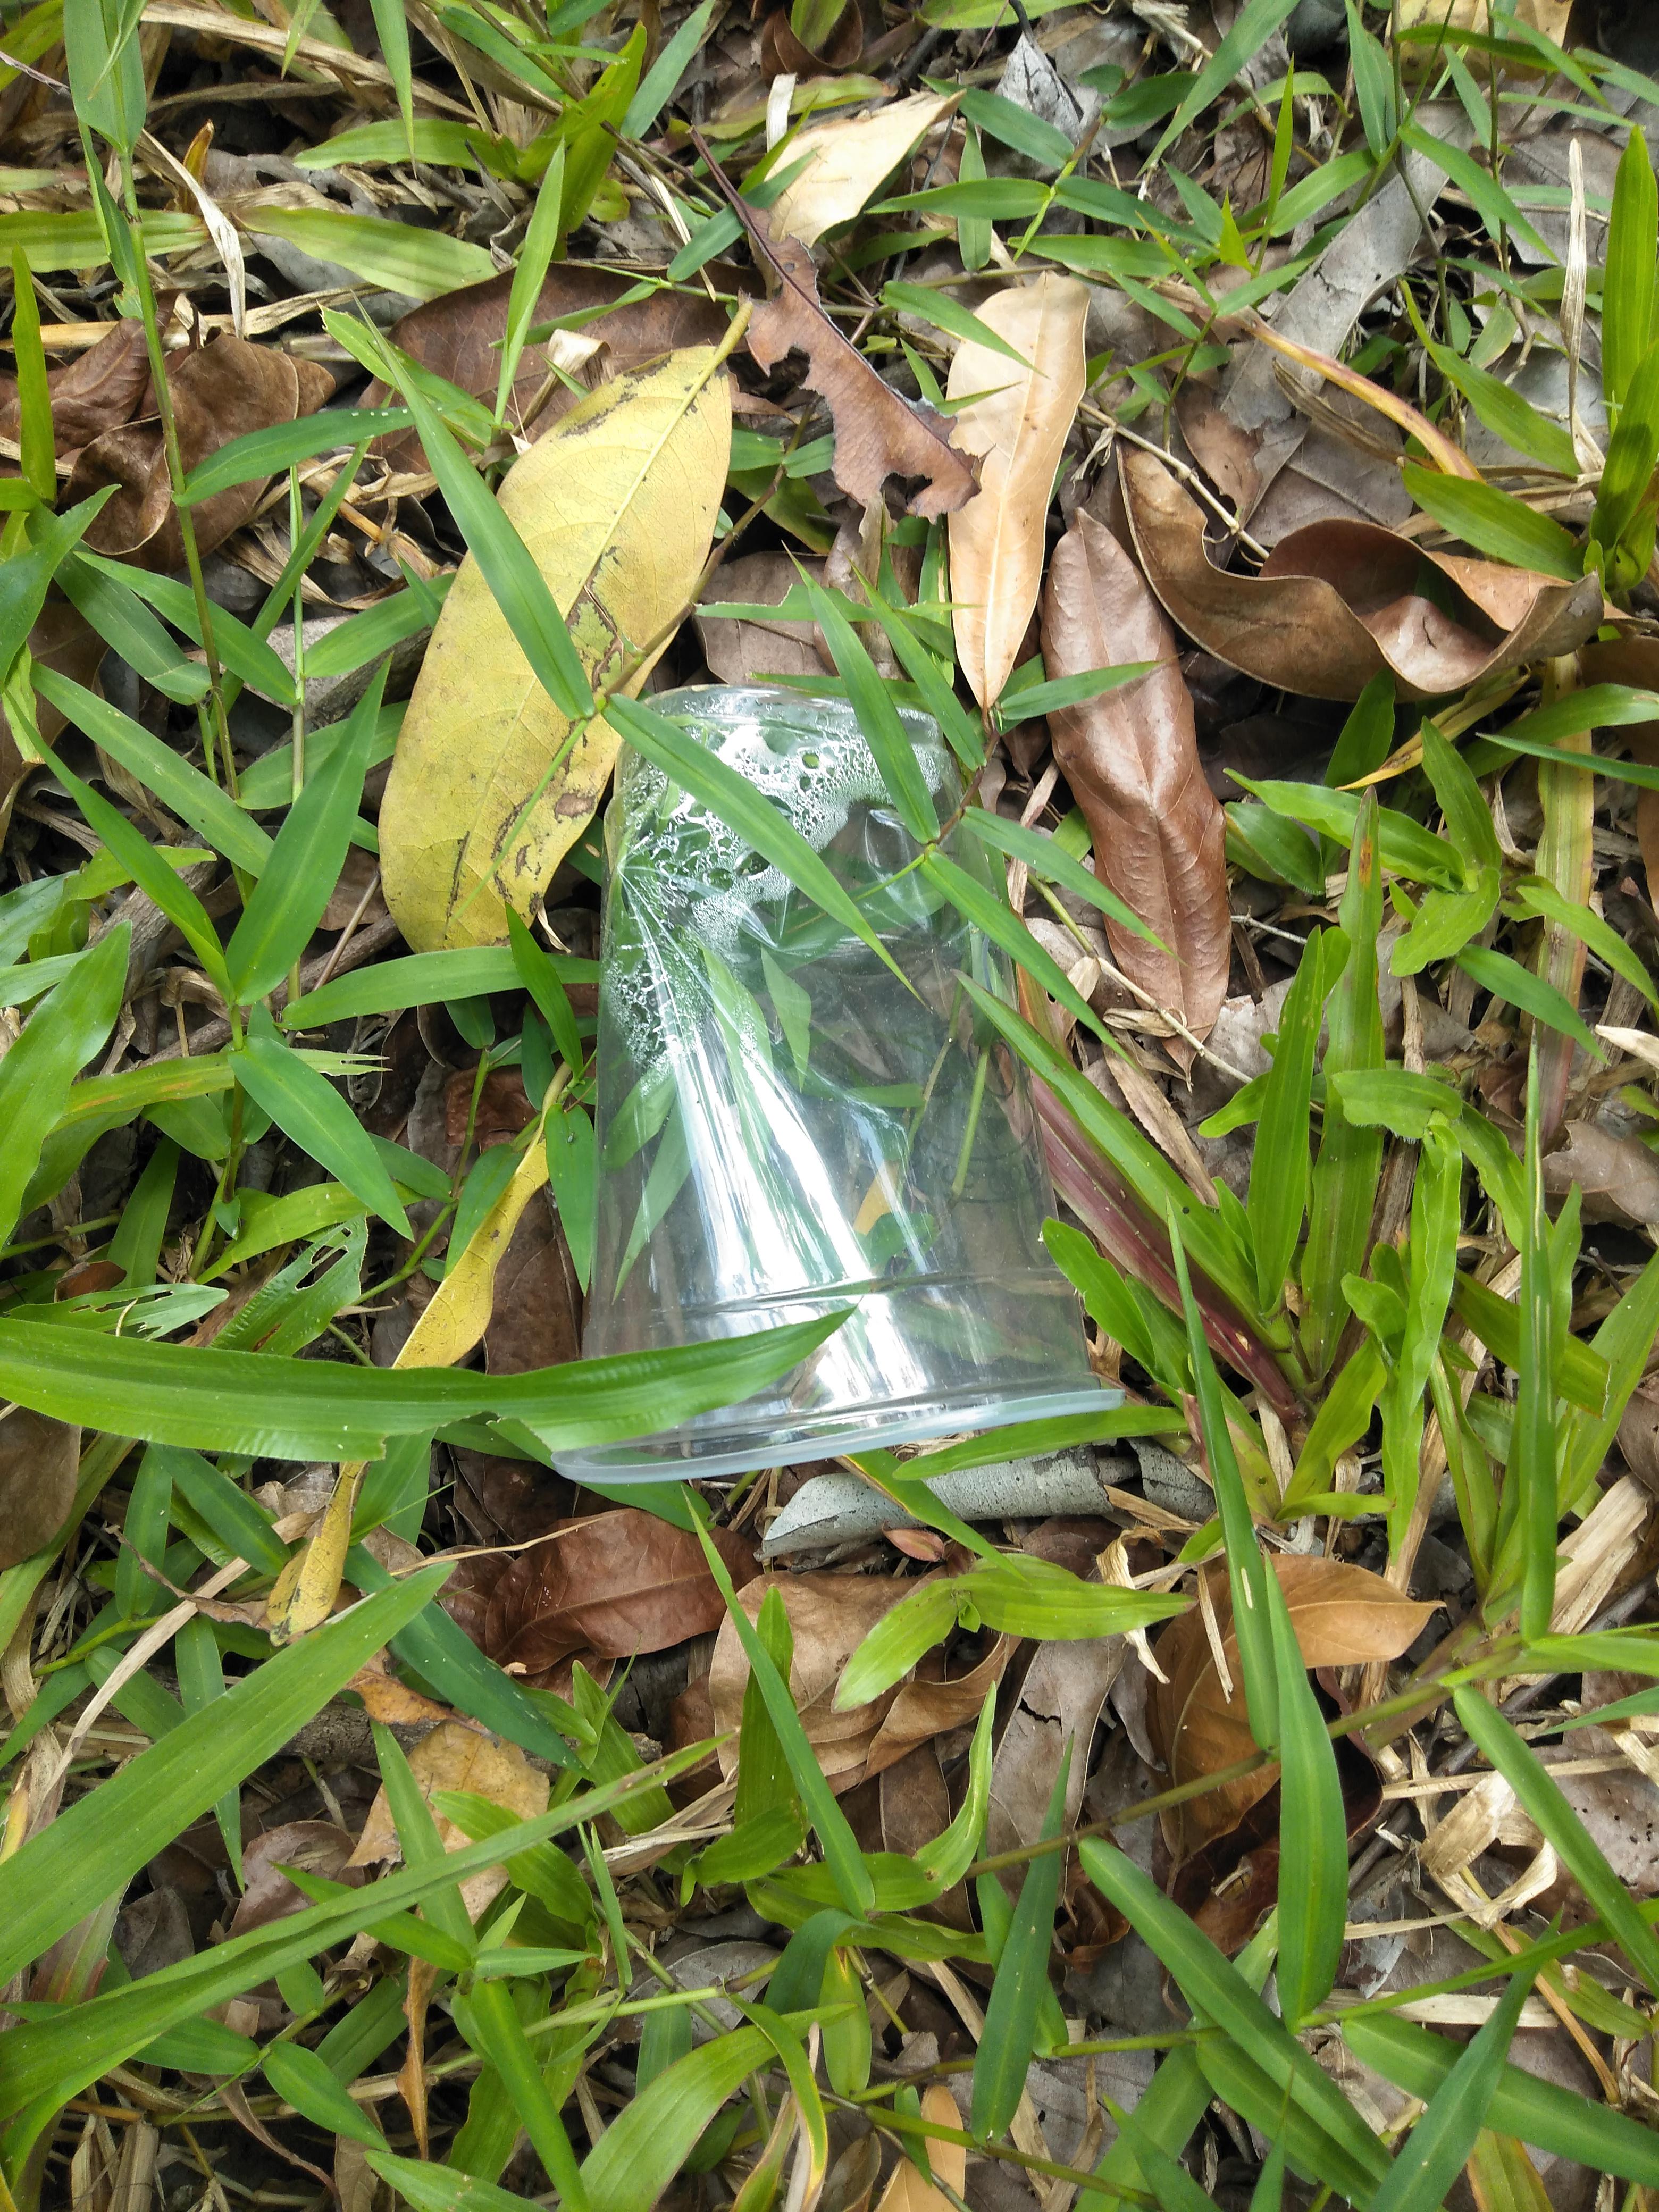
Object: Disposable plastic cup (Cup)